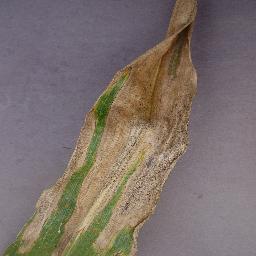
Label: Corn_(Maize)___Northern_Leaf_Blight